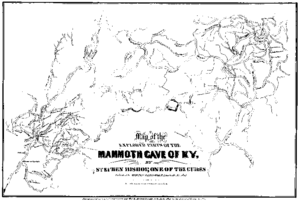
Stephen Bishop est un esclave métis connu pour avoir été l'un des principaux explorateurs et guides du système de Mammoth Cave dans l'État américain du Kentucky. Son propriétaire, Franklin Gorin, qui l'avait acheté au printemps 1838, lui fait découvrir la grotte de Mammoth Cave dès 1838. À sa mort, Gorin écrit :
Le parc national de Mammoth Cave est un parc national américain créé le 1ᵉʳ juillet 1941 et situé au centre de l'État du Kentucky. Il s'étend sur 214 km² dans le bassin de la Green, à cheval sur les comtés d'Edmonson, de Hart et de Barren. Il comprend une partie du Mammoth Cave System, qui est le plus grand réseau souterrain au monde, avec près de 668 kilomètres explorés de galeries. L'origine du nom de la grotte, qui date du XVIIIᵉ siècle, provient de sa taille importante et n'a pas de rapport avec l'animal préhistorique.